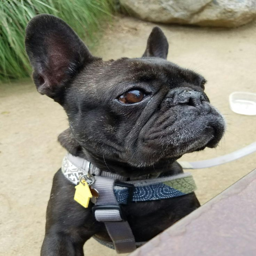
so curious of all the smells